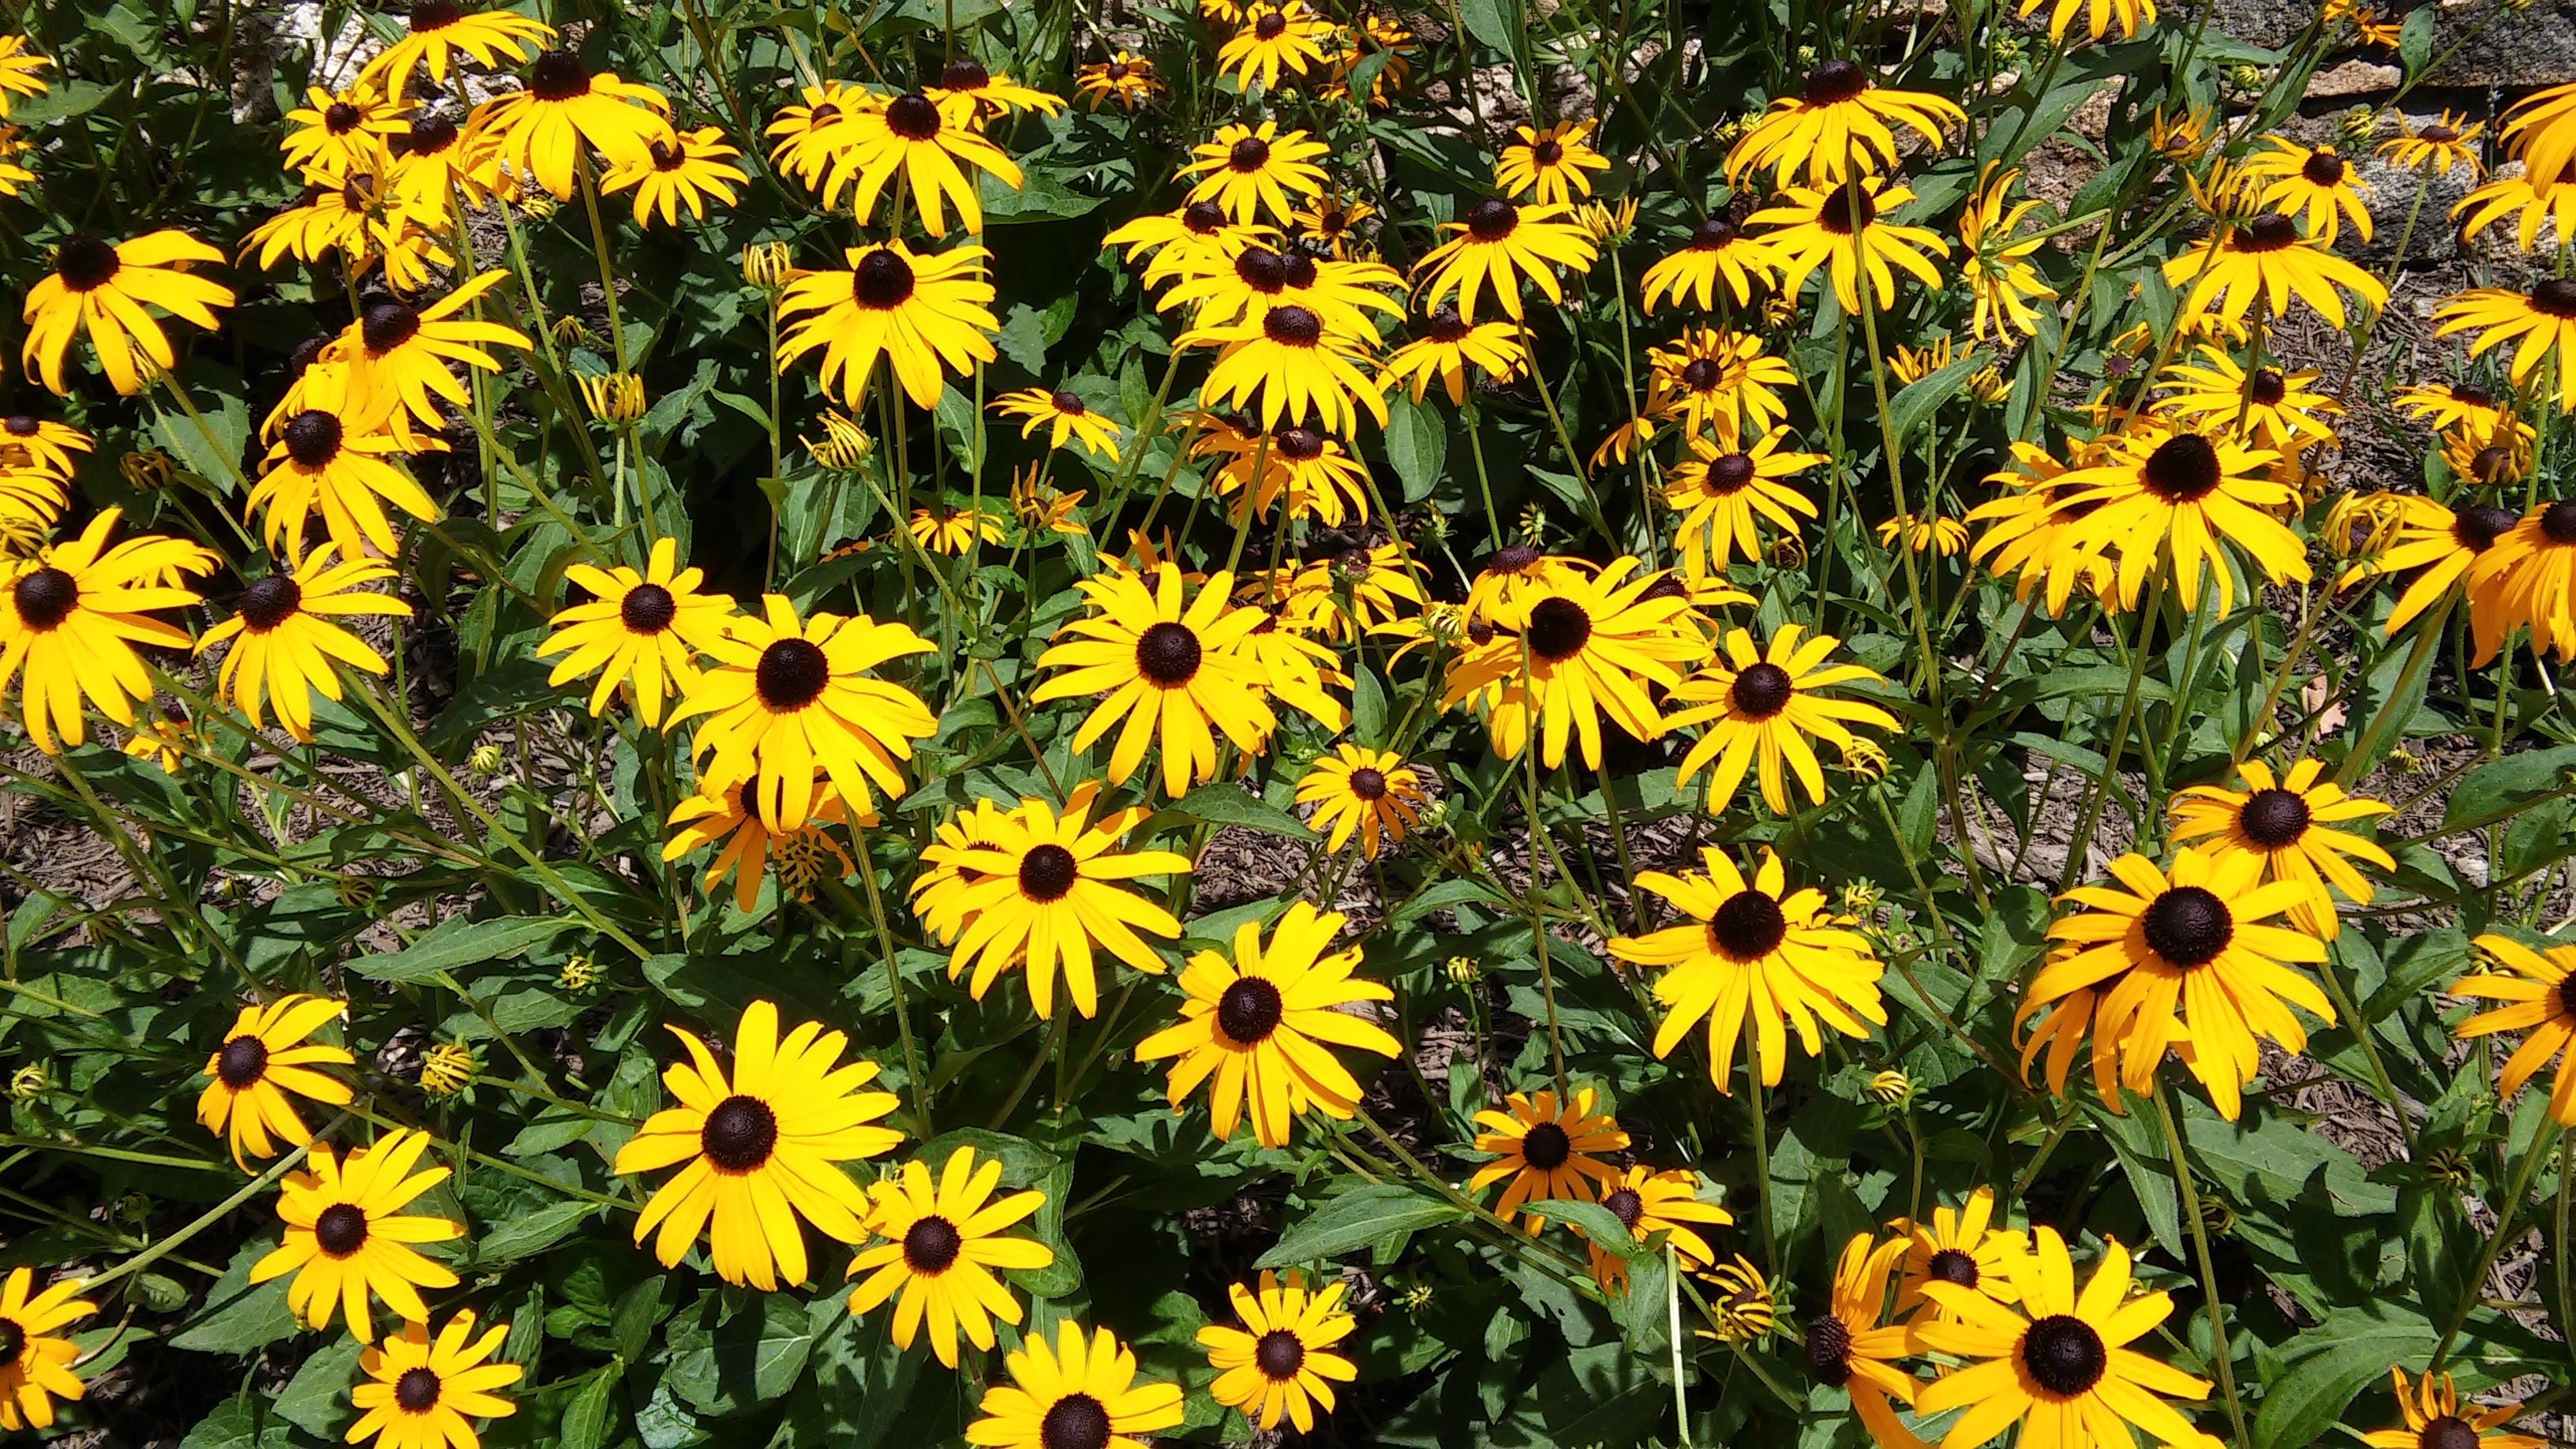
nature, outdoor, blossom, plant, sun, field, meadow, prairie, flower, petal, bloom, summer, floral, spring, fresh, botany, blooming, yellow, garden, flora, wildflower, flowers, sunny, sunflowers, bright, flower garden, flowering, summer flowers, flowering plant, daisy family, black eyed susan, land plant